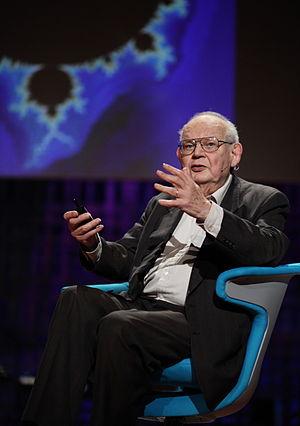
Benoît Mandelbrot, né le 20 novembre 1924 à Varsovie, en Pologne, et mort le 14 octobre 2010 à Cambridge, aux États-Unis, est un mathématicien franco-américain.